Zorro

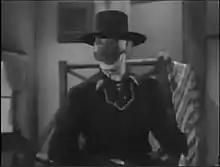
Zorro (Reed Hadley) in the serial "Zorro's Fighting Legion" (1939)

In "The Curse of Capistrano", Diego is described as "a fair youth of excellent blood and twenty-four years, noted the length of El Camino Real for his small interest in the really important things of life." It is also said that "Don Diego was unlike the other full-blooded youths of the times. It appeared that he disliked action. He seldom wore his blade, except as a matter of style and apparel. He was damnably polite to all women and paid court to none. ... Those who knew Don Diego best declared he yawned ten score times a day." Though proud as befitting his class (and seemingly uncaring about the lower classes), he shuns action, rarely wearing his sword except for fashion, and is indifferent to romance with women. This is, of course, a sham. At the end of the novel, Diego explains that he has planned his double identity since he was fifteen: